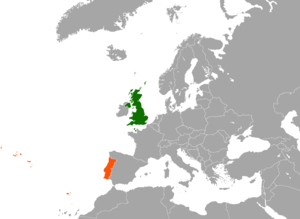
L'alliance anglo-portugaise, ou alliance luso-britannique est une alliance diplomatique et militaire entre le Portugal et l'Angleterre, complétée par une série de traités commerciaux. Inaugurée avec le traité de Londres de 1373, elle est mise en activité à la bataille d'Aljubarrota en 1385 et scellée par le traité de Windsor en 1386. Activée et renforcée au fil des siècles, elle est la plus ancienne alliance diplomatique et militaire encore en vigueur au monde actuellement.